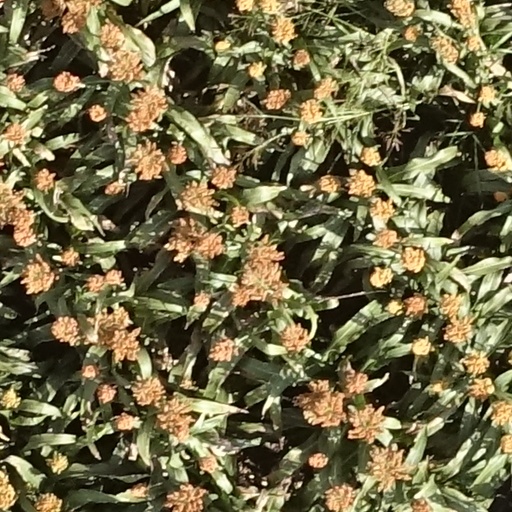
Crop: sorghum